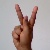
The image shows a hand gesture representing the letter 'K' in Indian Sign Language.